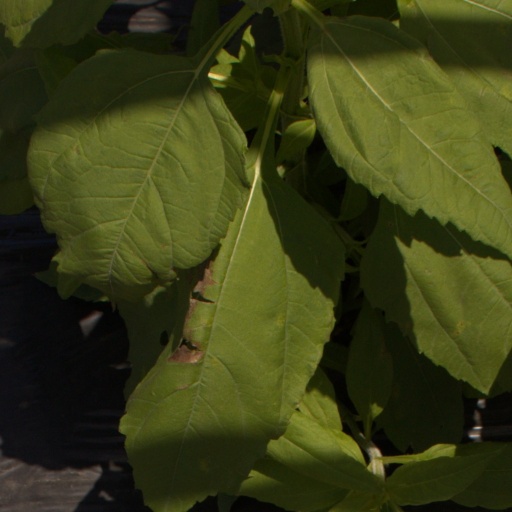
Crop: Jerusalem artichoke